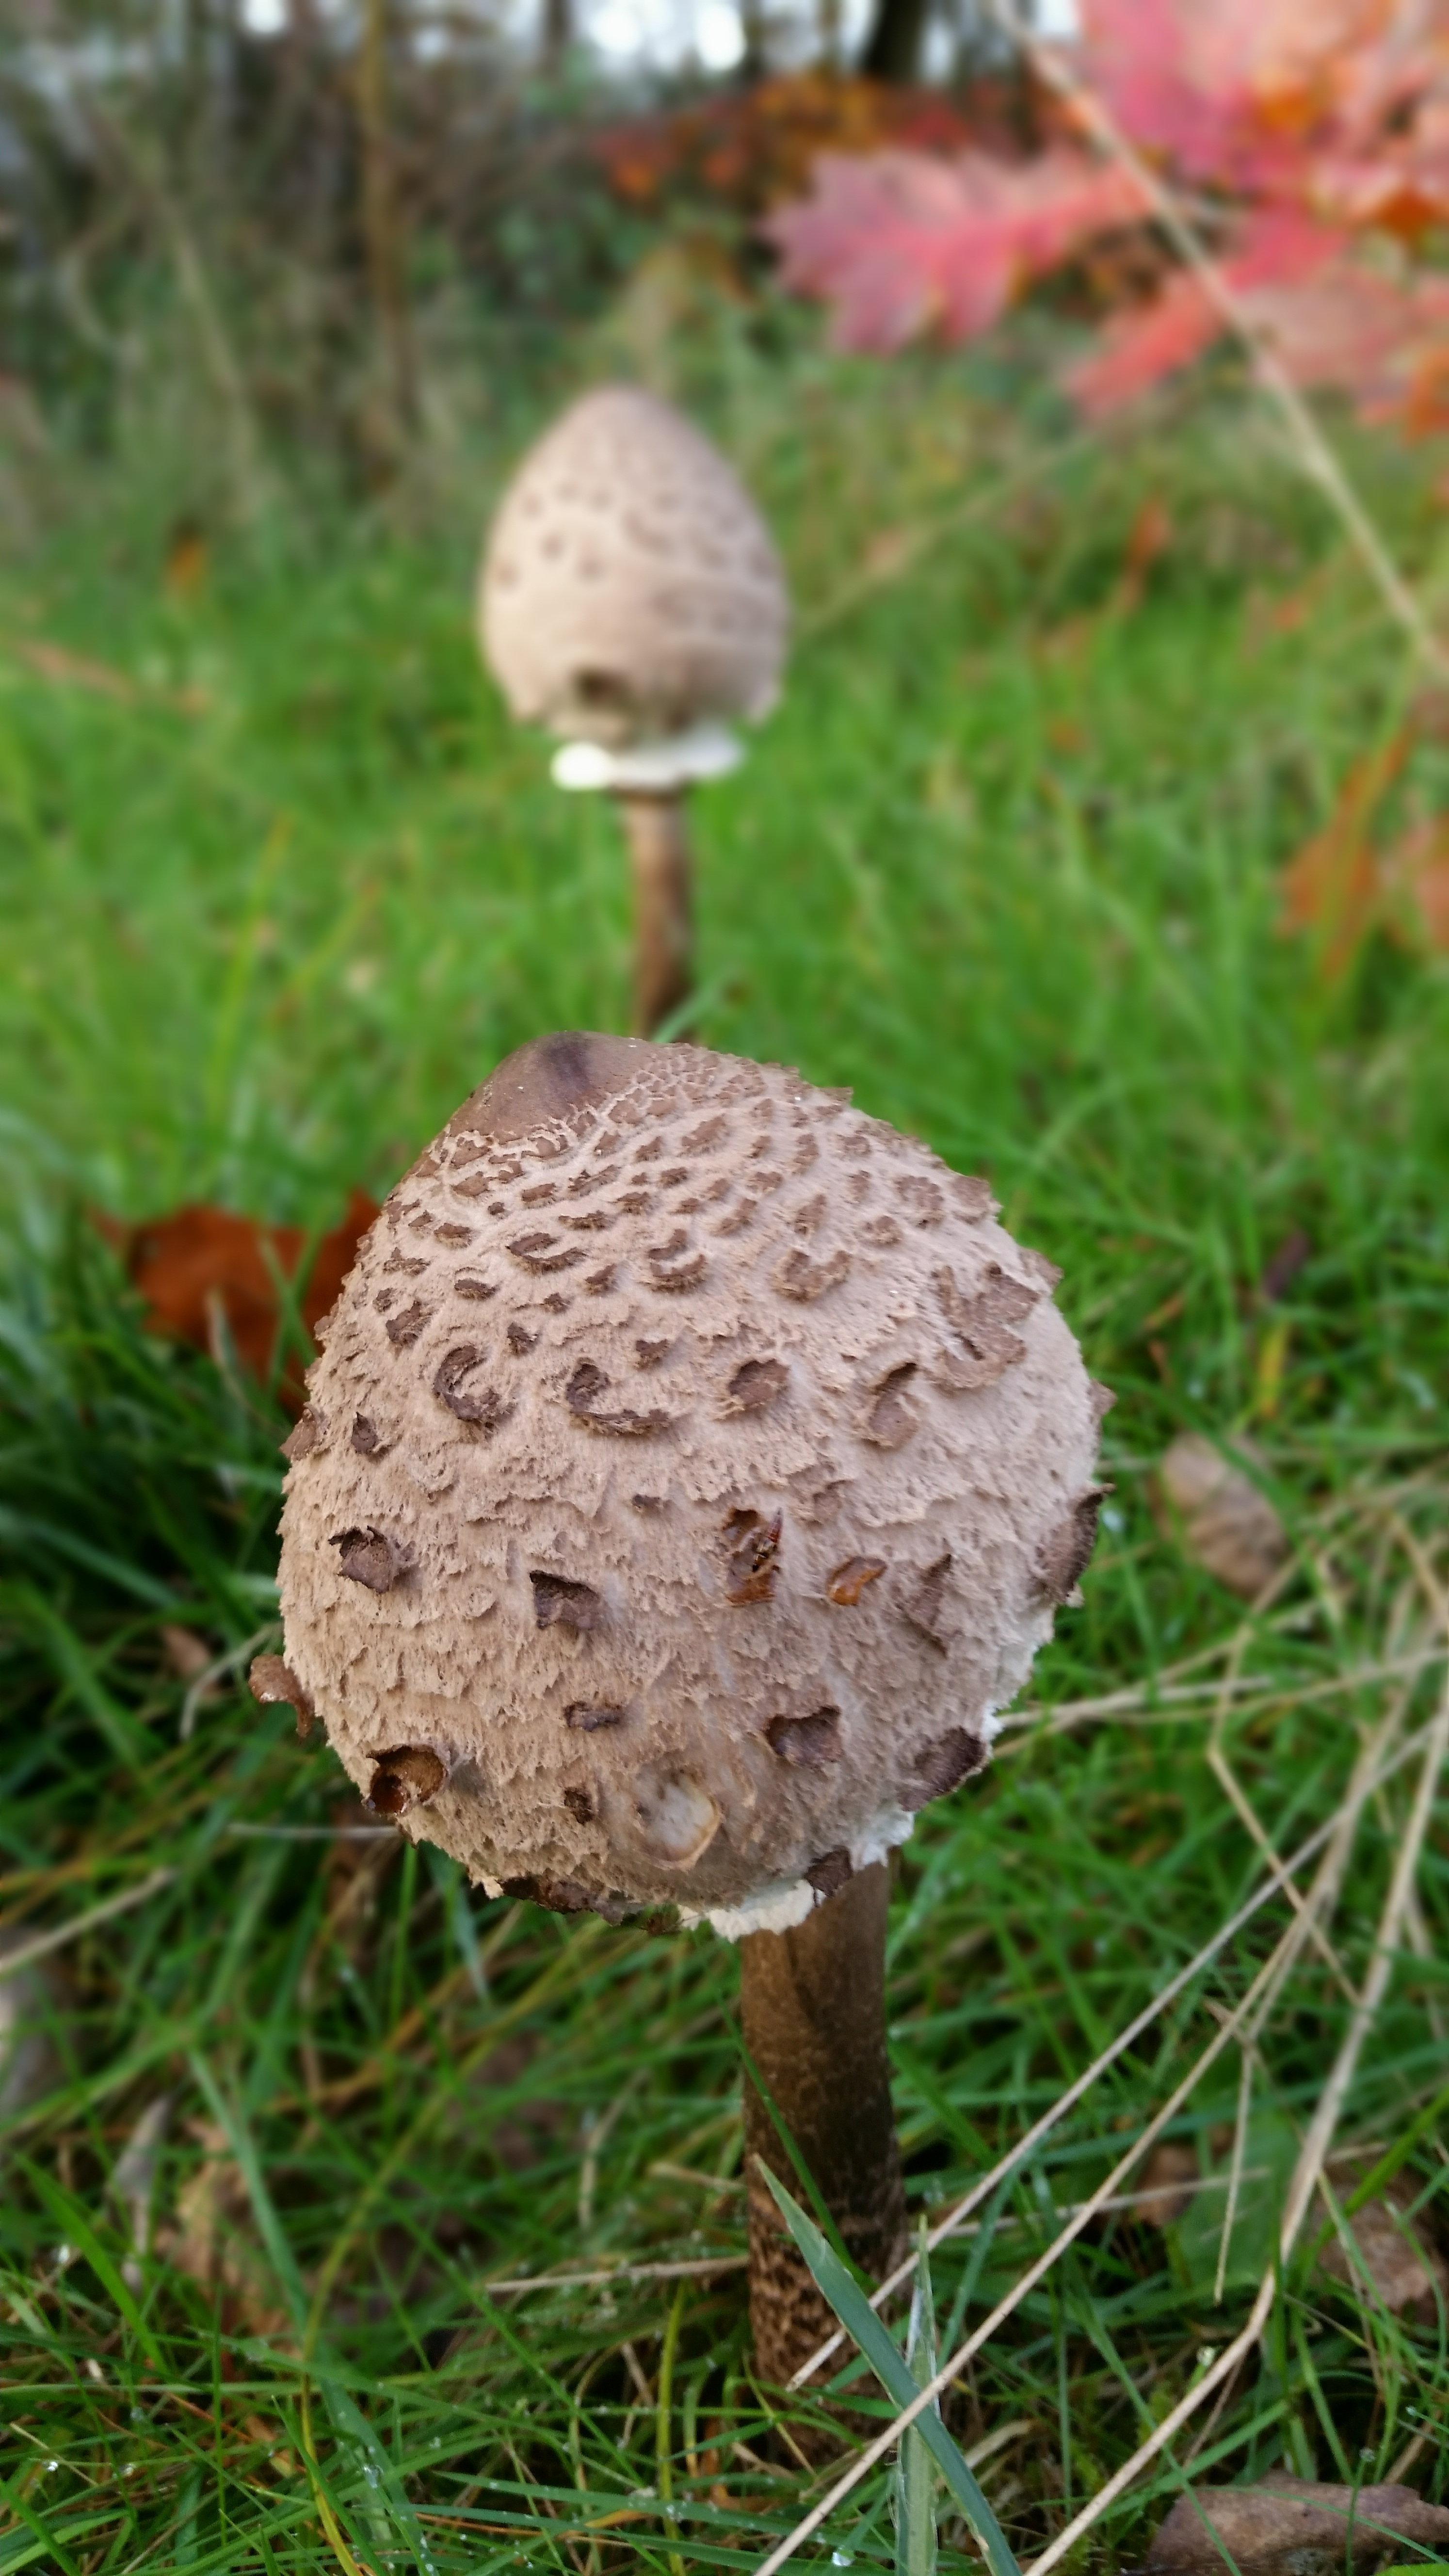
nature, forest, grass, autumn, soil, mushroom, fungus, mushrooms, parasol, woodland, agaric, bolete, edible mushroom, medicinal mushroom, penny bun